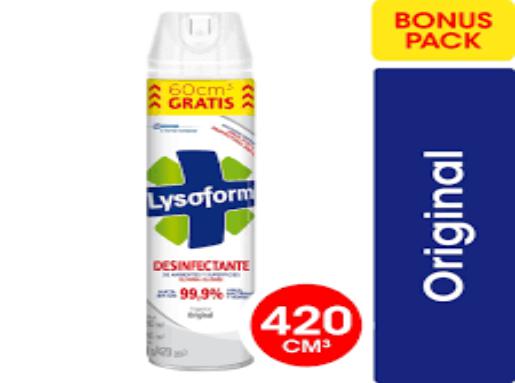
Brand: lysoform
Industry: Necessities